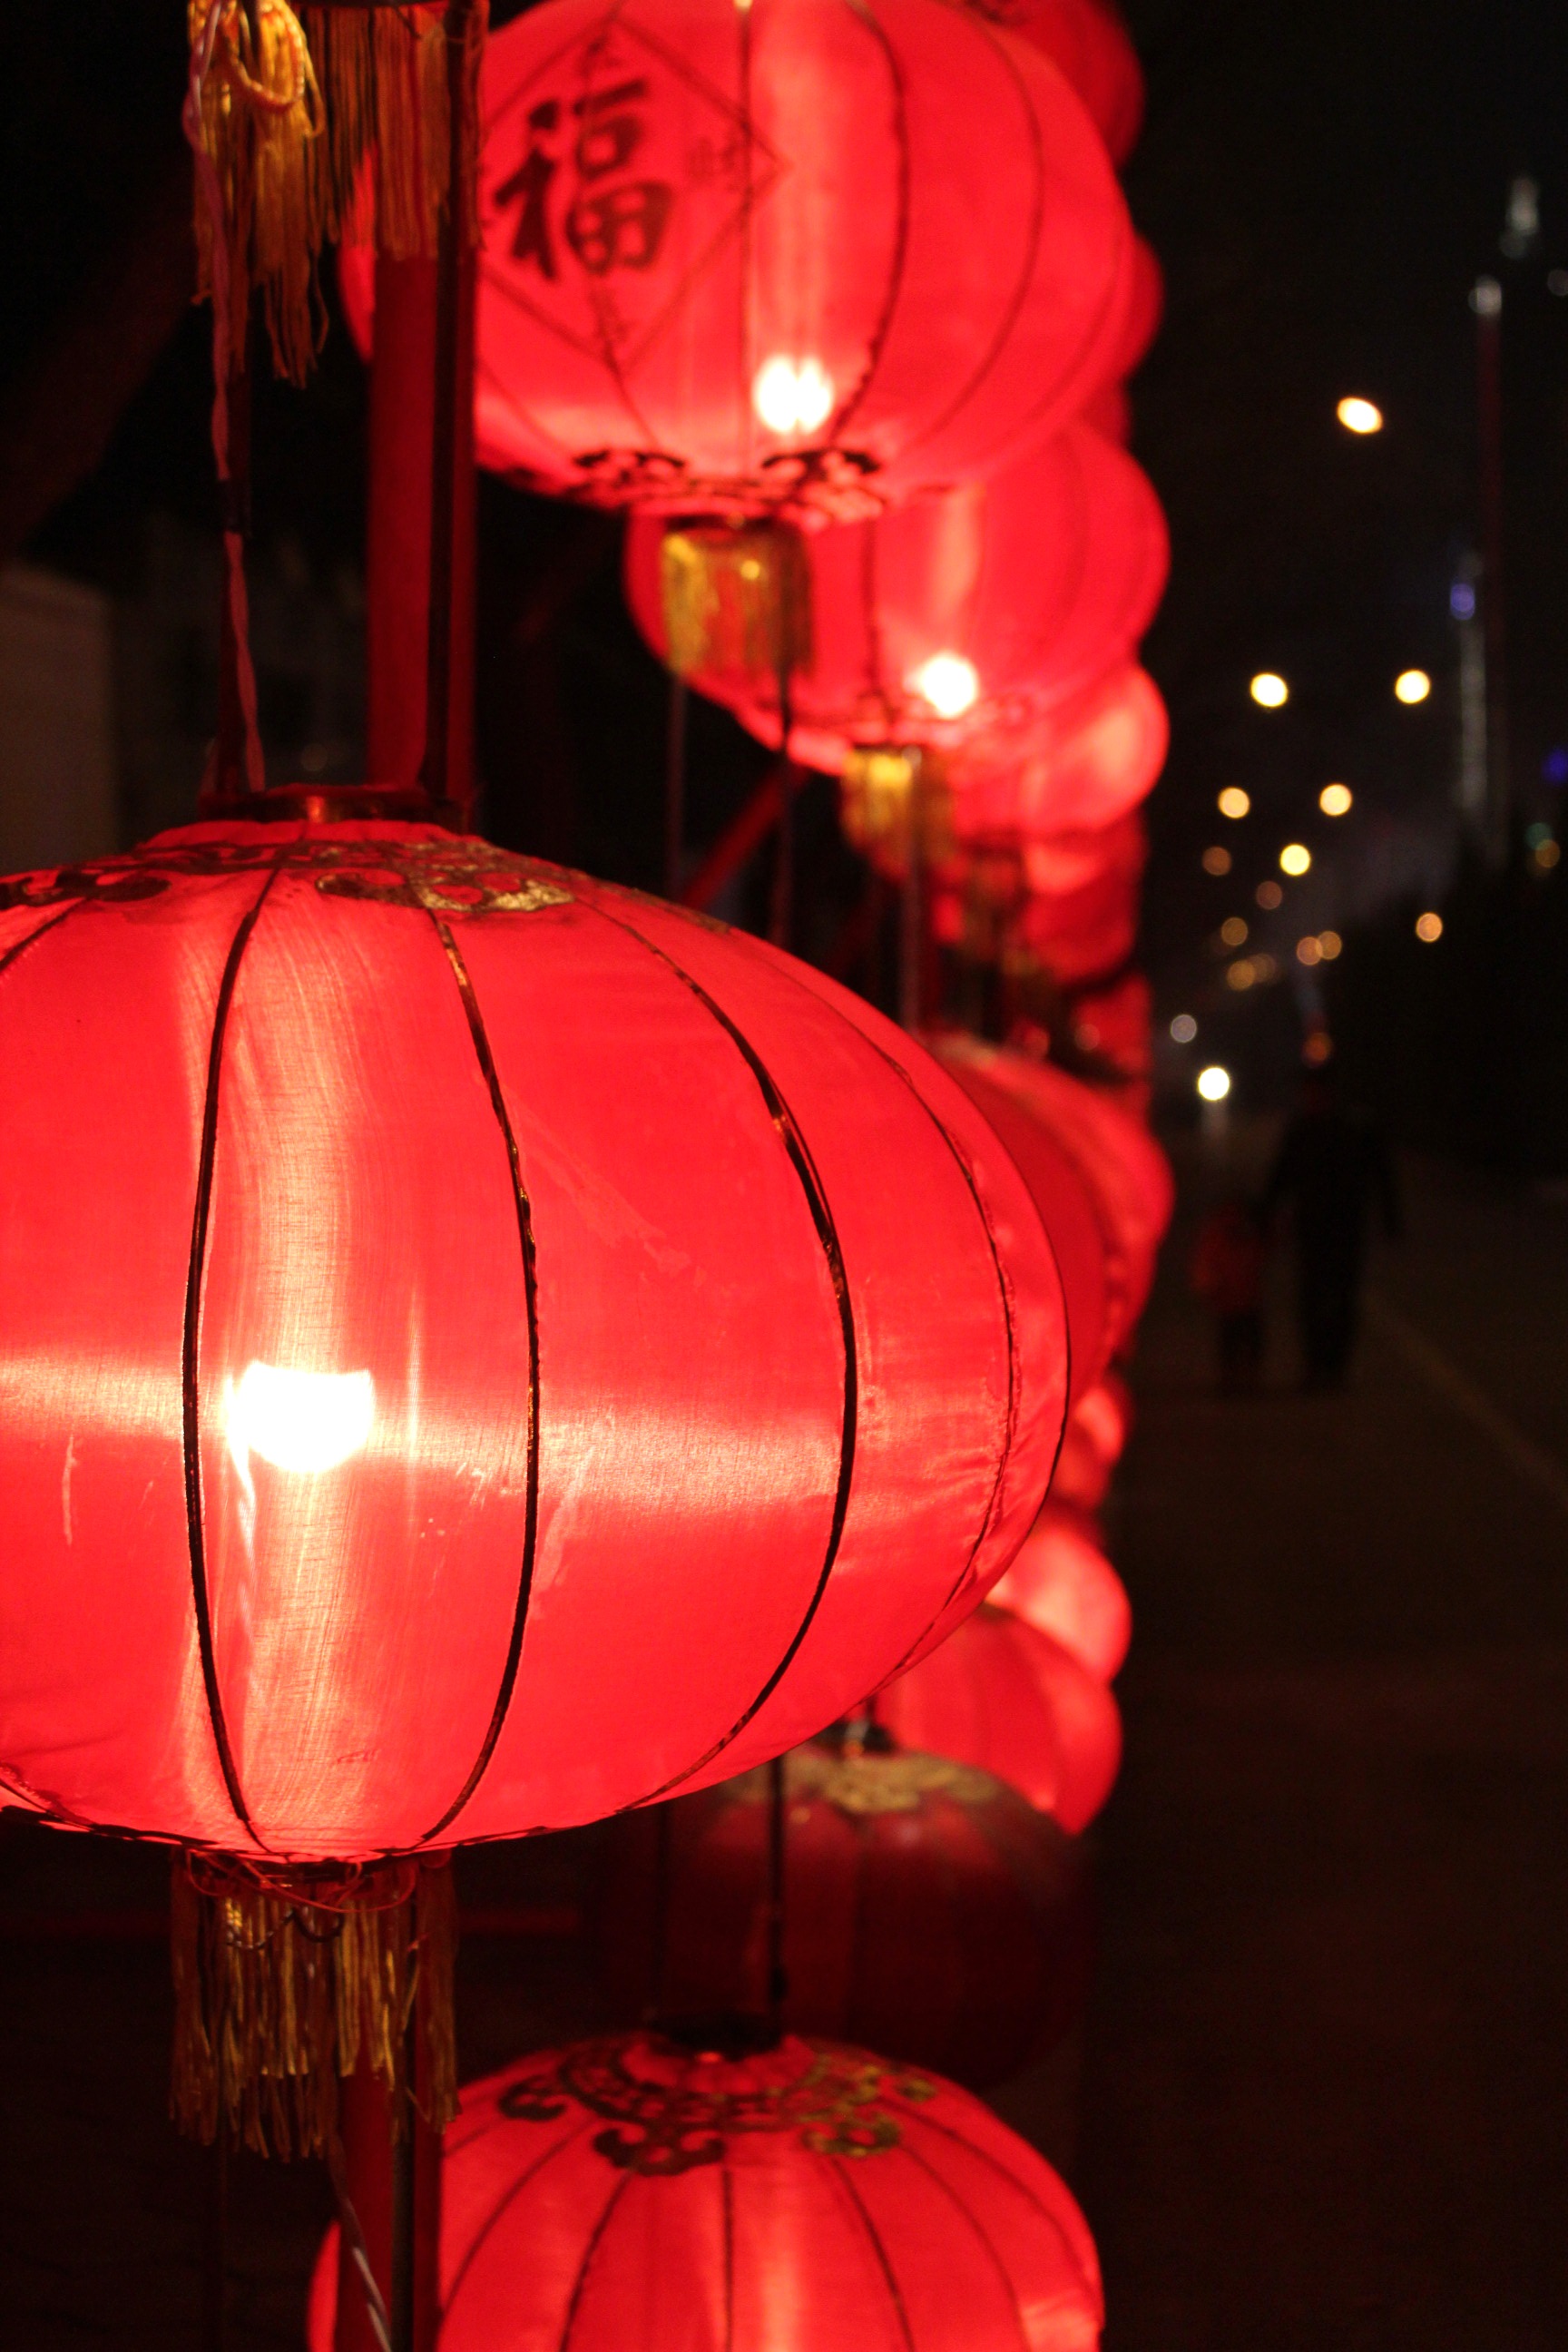
light, night, flower, red, color, christmas, lighting, new year, new year's day, red lantern